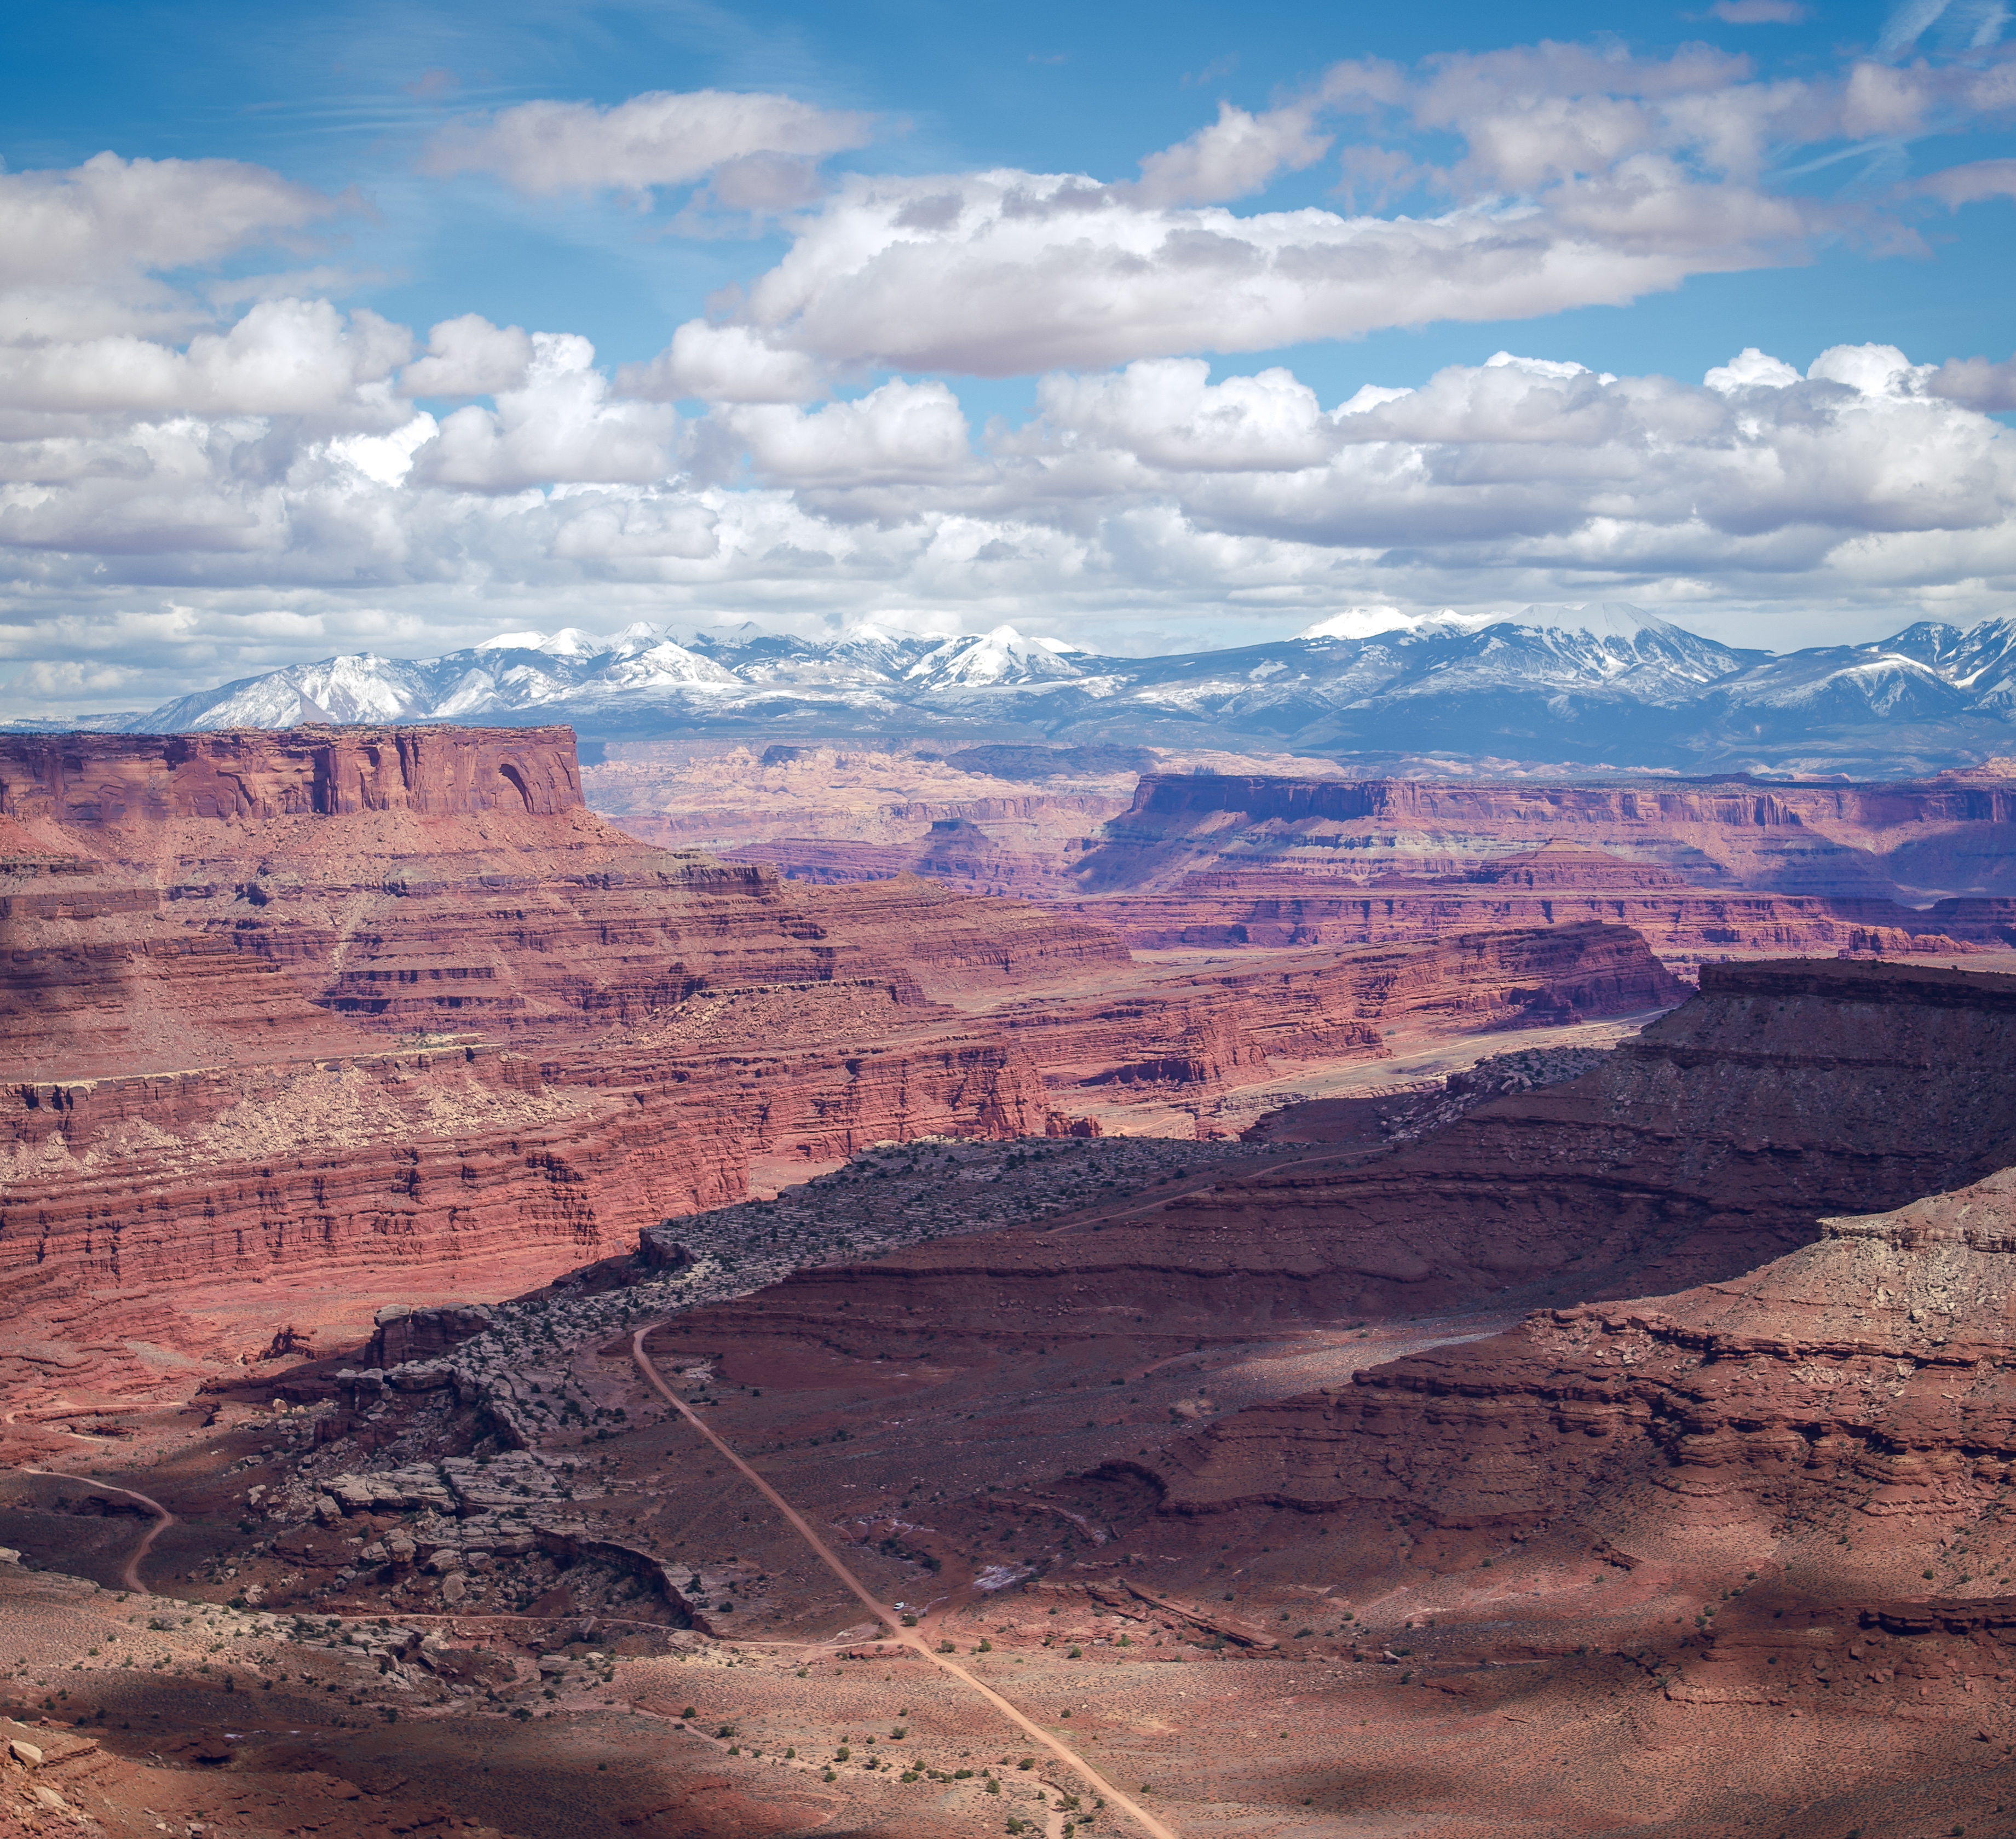
canyonlands, mountainous landforms, sky, canyon, badlands, formation, natural landscape, mountain, escarpment, geology, plateau, wilderness, national park, makhtesh, cloud, wadi, highland, fault, rock, ecoregion, mountain range, landscape, hill, ridge, fell, terrain, cliff, geological phenomenon, horizon, valley, cumulus, outcrop